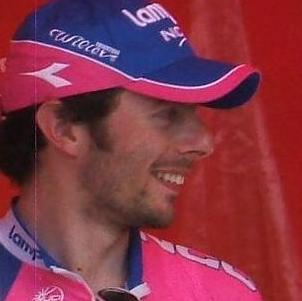
Age: 25